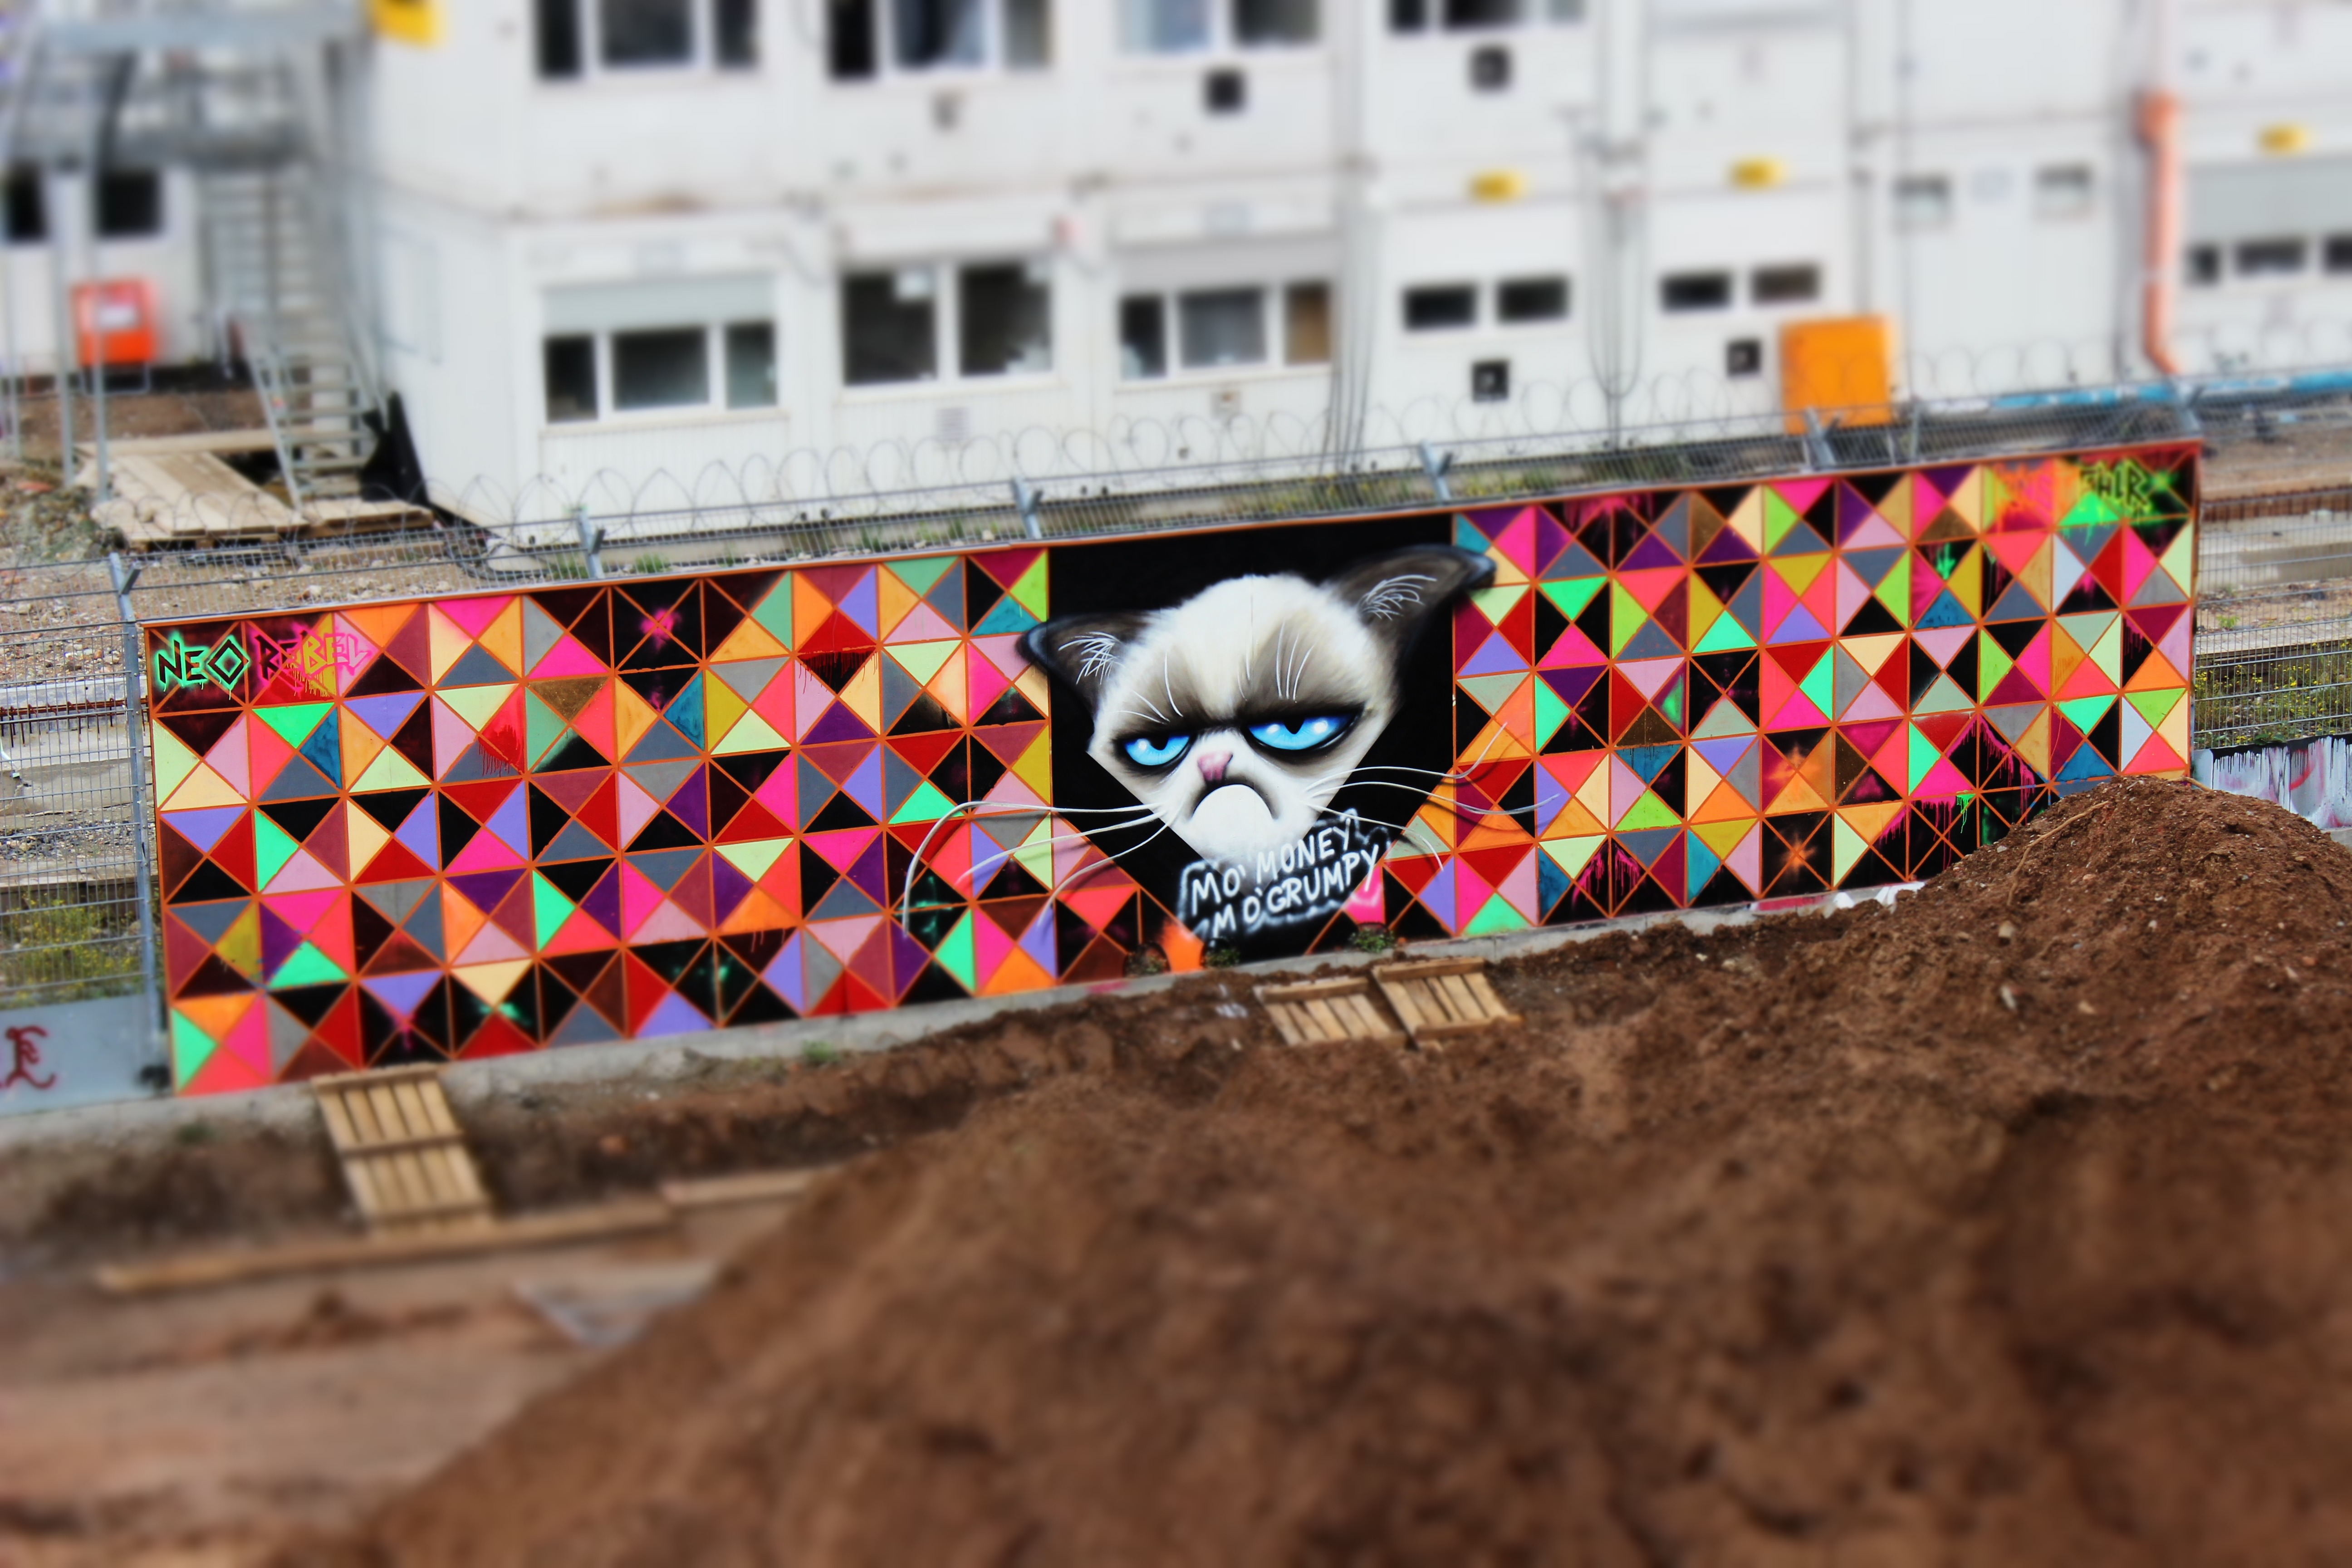
road, street, wall, color, graffiti, street art, art, construction fence, urban area, neo rebel